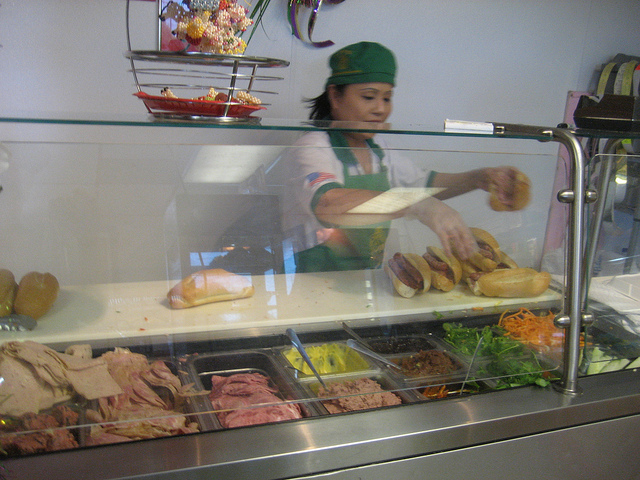
user: Given an image and a question. Answer the question in a short answer. Question: What type of sandwiches is she making? Short Answer:
assistant: sub